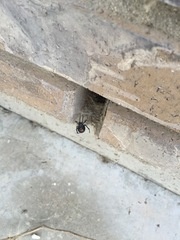
Species: Lactrodectus_hesperus